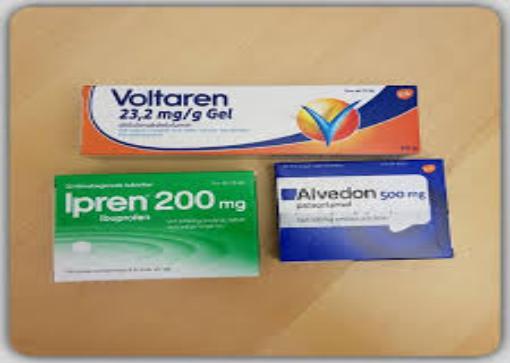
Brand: alvedon
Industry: Medical